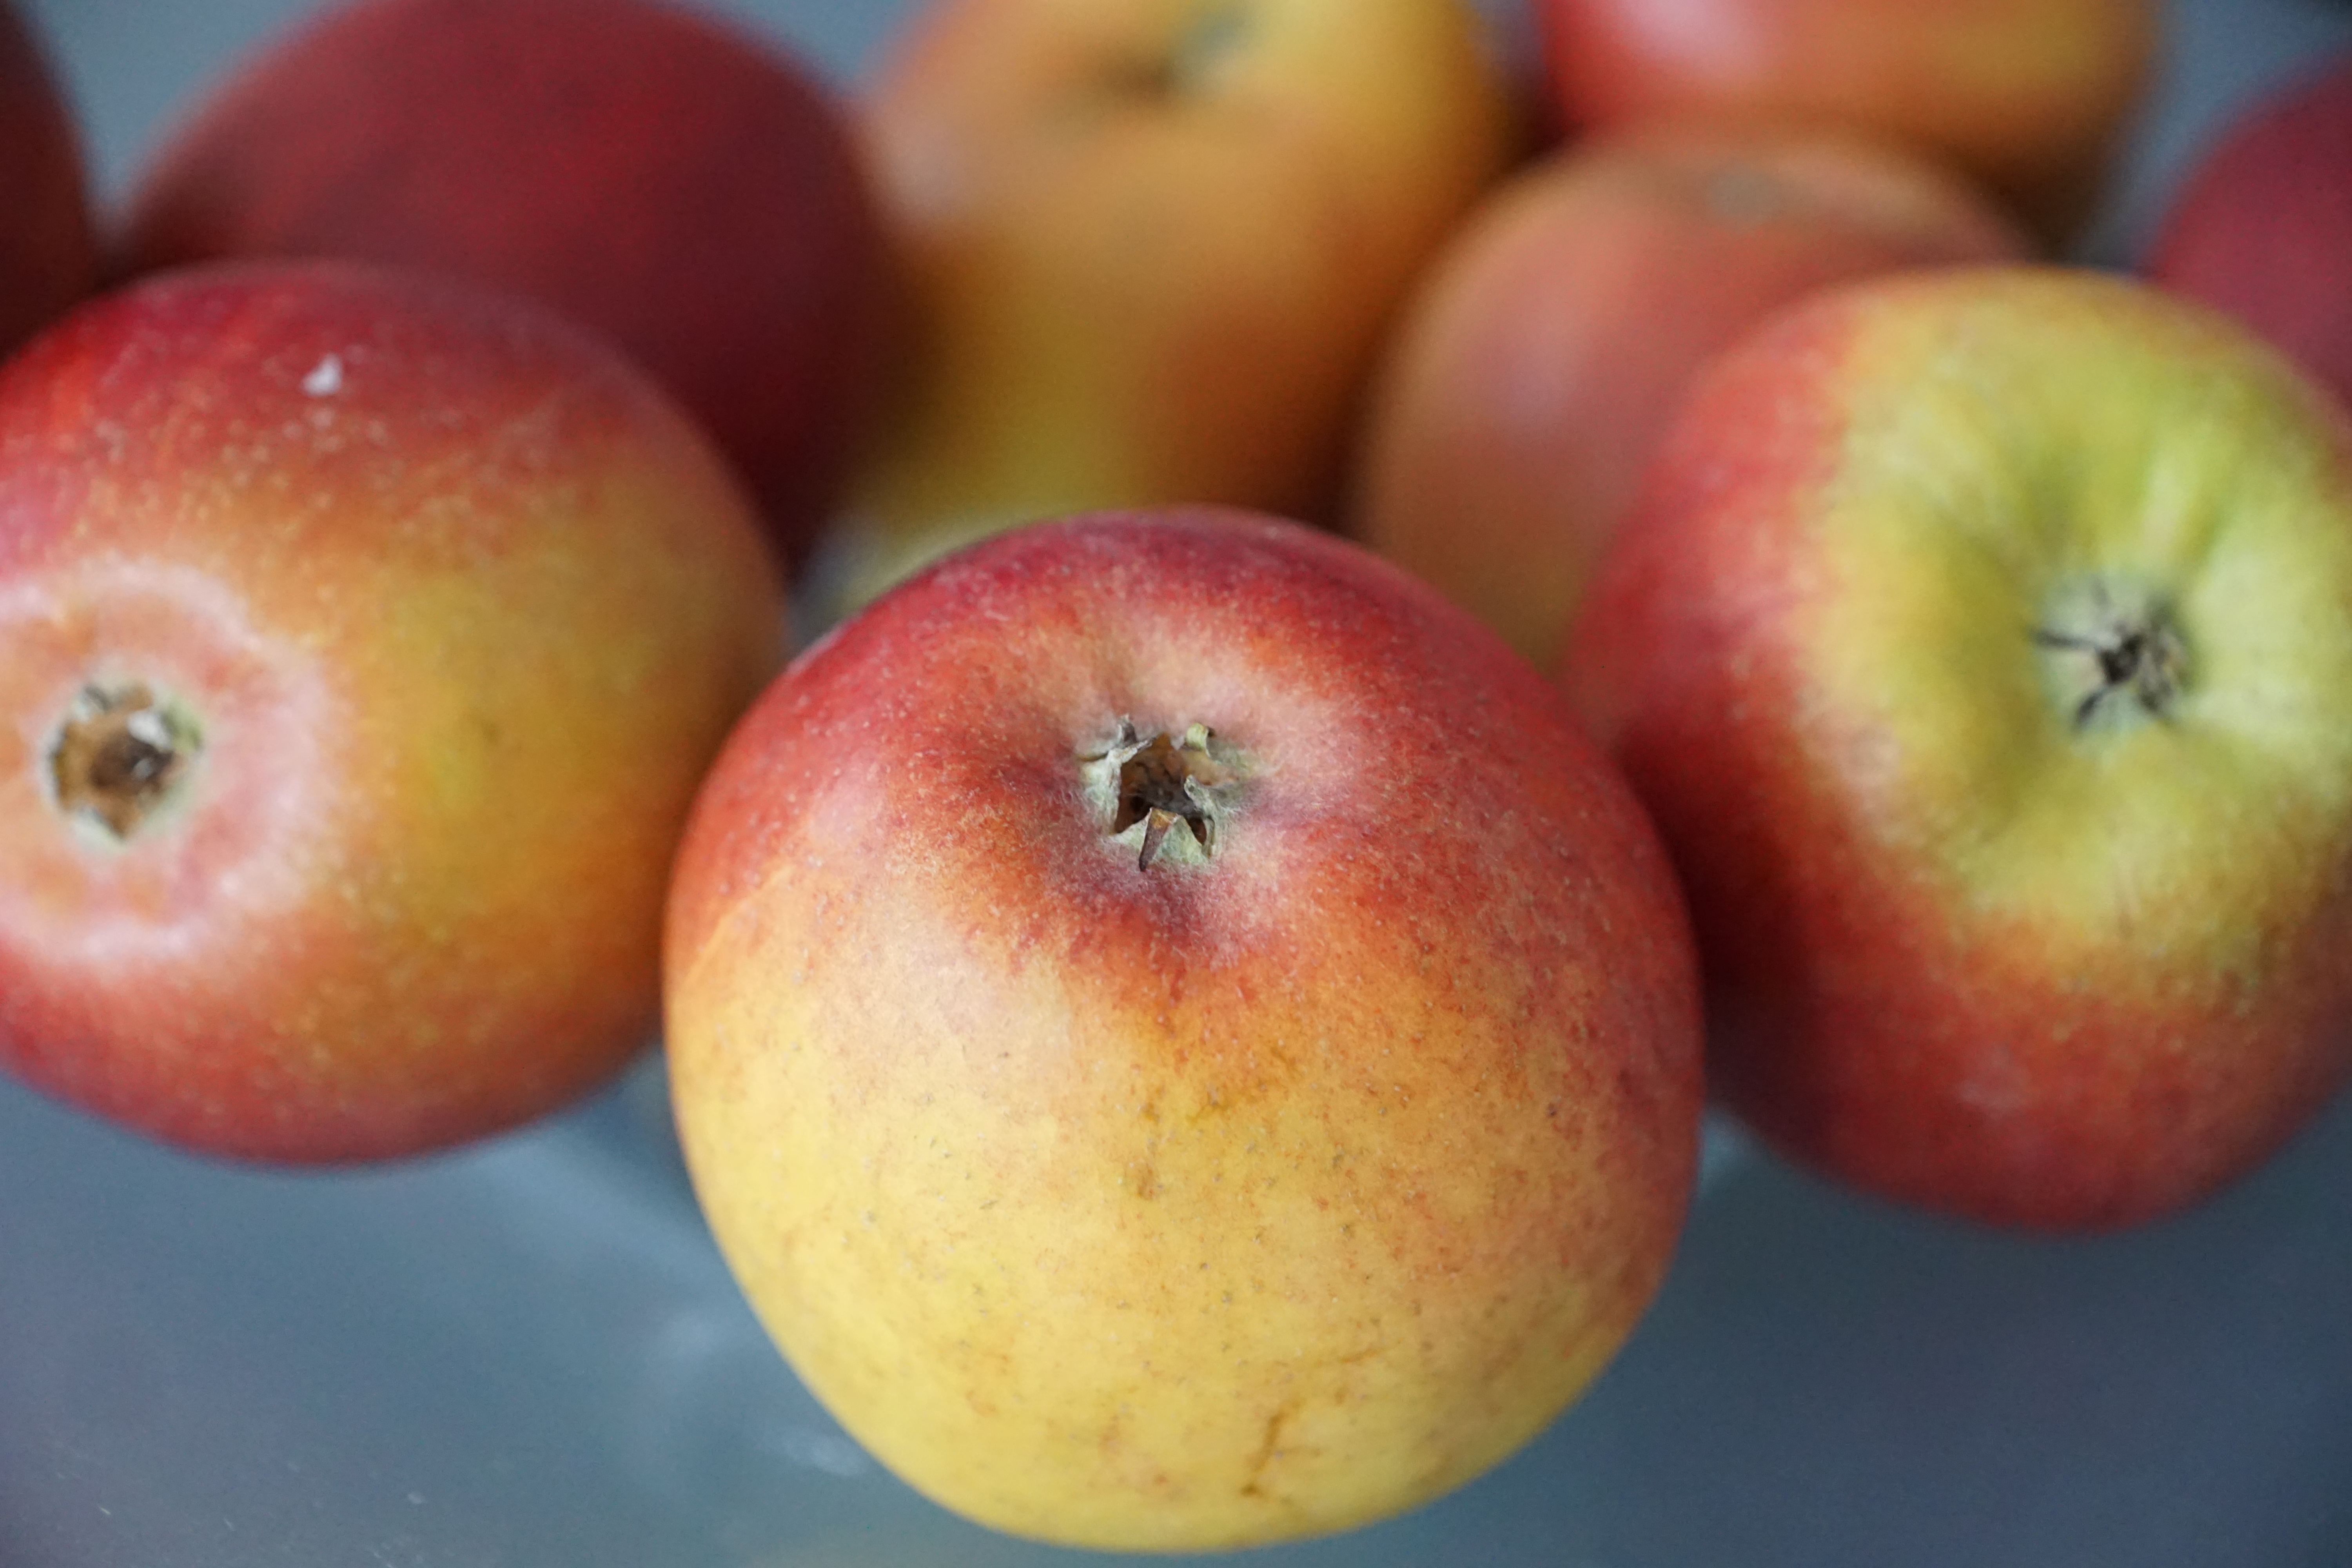
apple, plant, fruit, summer, food, red, harvest, produce, autumn, healthy, eat, variety, vitamins, flowering plant, rose family, nectarine, land plant, rose order